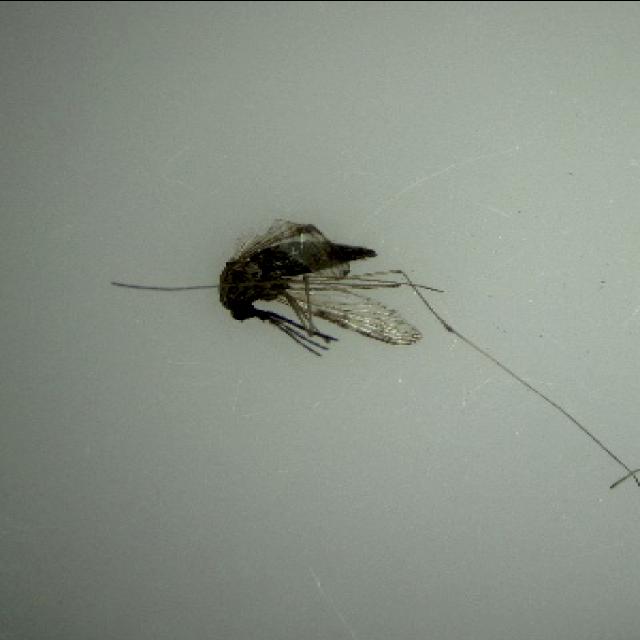
Species: anopheles_sinensis